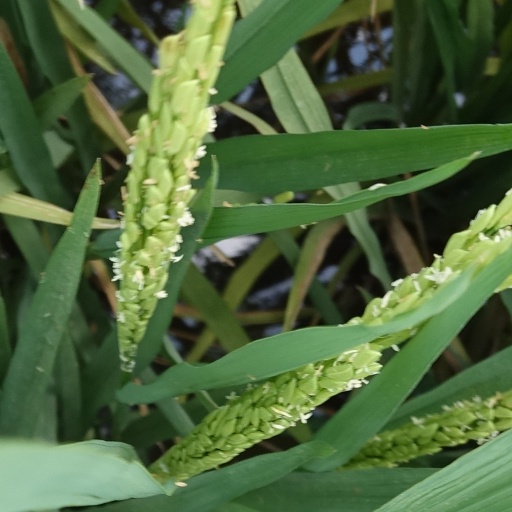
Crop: rice